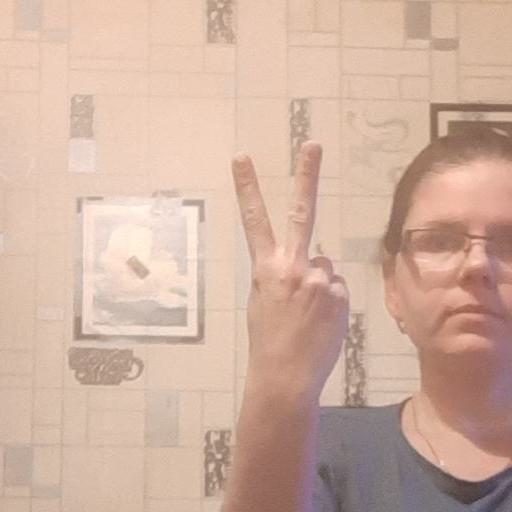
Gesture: peace_inverted